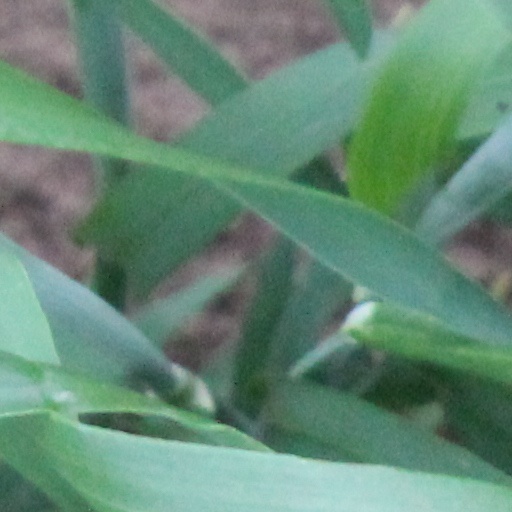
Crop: wheat